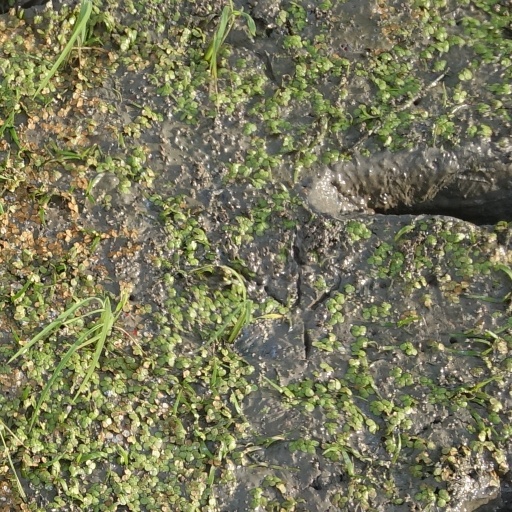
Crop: rice